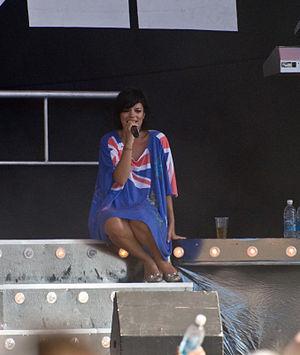
Hard Out Here est une chanson sortie en 2013, enregistrée et écrite par la chanteuse britannique Lily Allen, issue de son troisième album à paraître. Le titre a été publié le 17 novembre 2013 en tant que premier single extrait de l'album et est la première chanson originale d'Allen enregistrée depuis 2009. Allen a écrit la chanson en collaboration avec Greg Kurstin, dont la production a été exécutée par ce dernier. Hard Out Here est d’un style très diversifié, abordant un genre pop, électronique et dance avec des paroles tournant autour des « pressions de l'image corporelle et de la misogynie dans l'industrie du divertissement ».